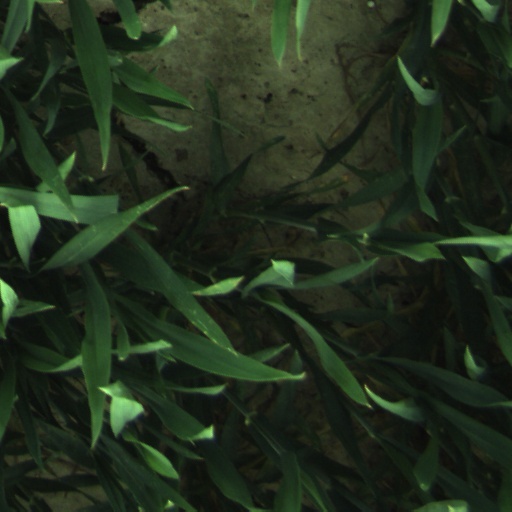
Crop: wheat